Music of the Devil May Cry series

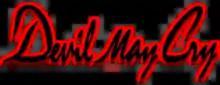
Devil May Cry Logo

After the pre-release sales were met, the "Devil May Cry" and "Devil May Cry 2" soundtracks were released to the public on October 15, 2004. Both were released as separate 2-disc sets, with Masami Ueda, Misao Senbongi, and Masato Koda credited as producers for the "Devil May Cry" soundtrack and Masato Koda, Tetsuya Shibata and Satoshi Ise credited as producers for the "Devil May Cry 2" soundtrack.